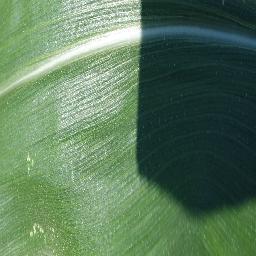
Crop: corn
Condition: (maize)_healthy